The Queensway–Humber Bay

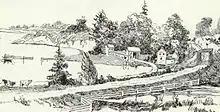
Depiction of Lake Shore Boulevard and the Queensway, c. 1870. Prior to the construction of bridges, a ferry was operated to transport travellers on the mouth of the Humber River.

Etobicoke's first highway was Dundas Street (Toronto to the town of Dundas beside Hamilton) but for most early settlers of southern Etobicoke, an Indian path along the shoreline given the name Lake Road (Lake Shore Boulevard West) was found to be a more convenient street. This street extended into Toronto from where Queen street stopped at the bottom of Keele St (Parkside) around the top of Humber Bay to the border of Etobicoke (the Humber River) where it met with the extension of Queen Street in Etobicoke (Stock's Side Road). As bridges were only built on Ontario's important highways at first (Dundas St, Kingston Rd., Yonge St.) a ferry was operated at the end of the Humber River. After the first bridge was built at the end of the Humber and a toll opened (to pay for the bridge), the intersection here became the first community in Etobicoke south of Dundas centring on three early Hotels and a wharf. North of this area were government reserves (forest left intact for lumber). There was also a notable jog in what would become Royal York where it meets the Mimico Creek crossing the creek to the east where there remains a footbridge today just north of Norseman St., north on today's Humbervale Boulevard and back west along what is now Glenroy Avenue. In 1855, Ontario's first railway the Grand Trunk Railway's line between Hamilton and Toronto was built through southern Humber Bay between Lake Shore and Stock's Side Road (the Queensway) passing over the latter just west of the intersection of these streets at the Humber River. A 'Humber Station' is marked between Lake Shore and Stock's Side Road (the Queensway) near the intersection and a 'Grove Stop' is marked where the railway passes over Salisbury (Park Lawn) into what became Mimico in the 1850s.